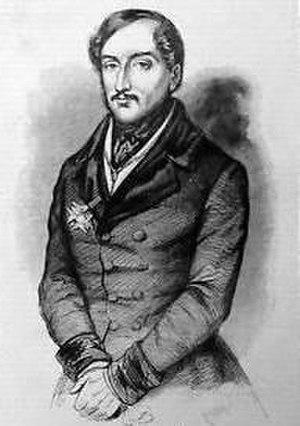
Francesco Saverio Del Carretto est un militaire et homme politique italien qui fut ministre de la police du royaume des Deux-Siciles.